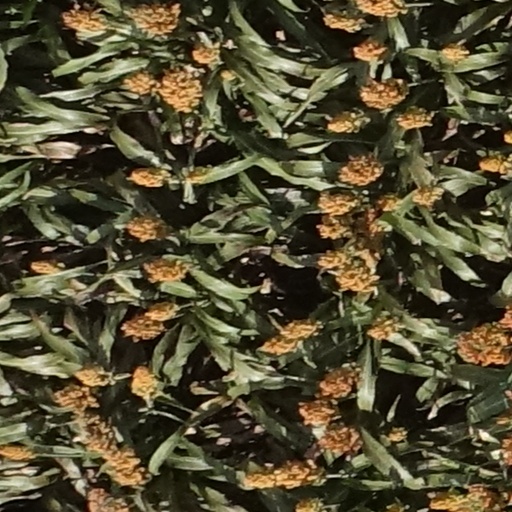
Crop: sorghum